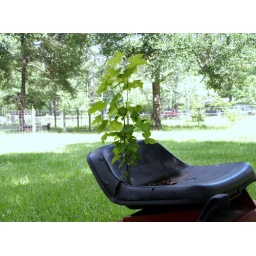
Why is there a tree growing in my seat